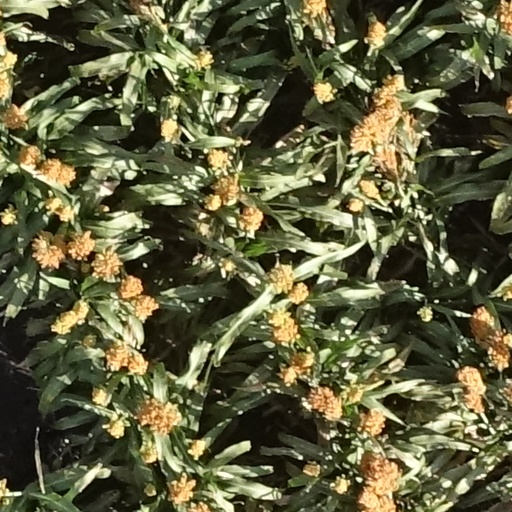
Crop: sorghum